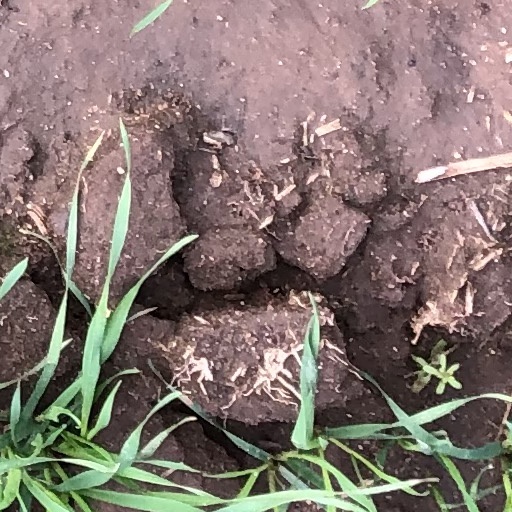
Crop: wheat